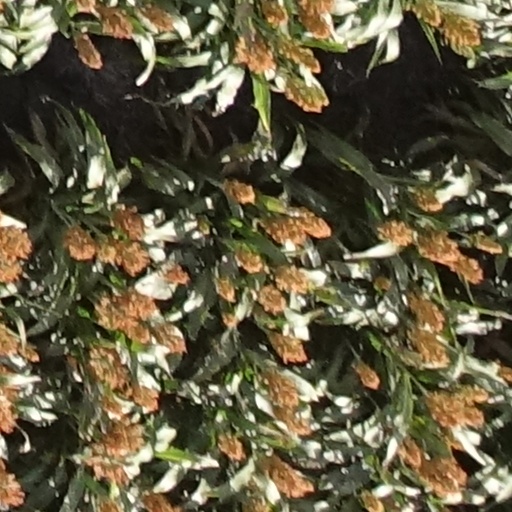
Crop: sorghum